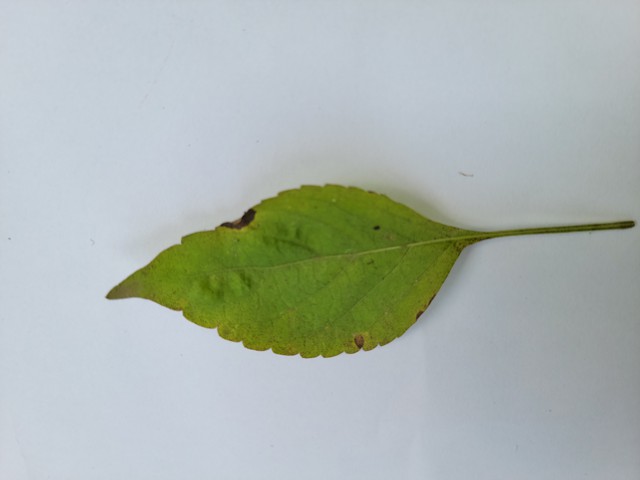
Plant: ramtulsi